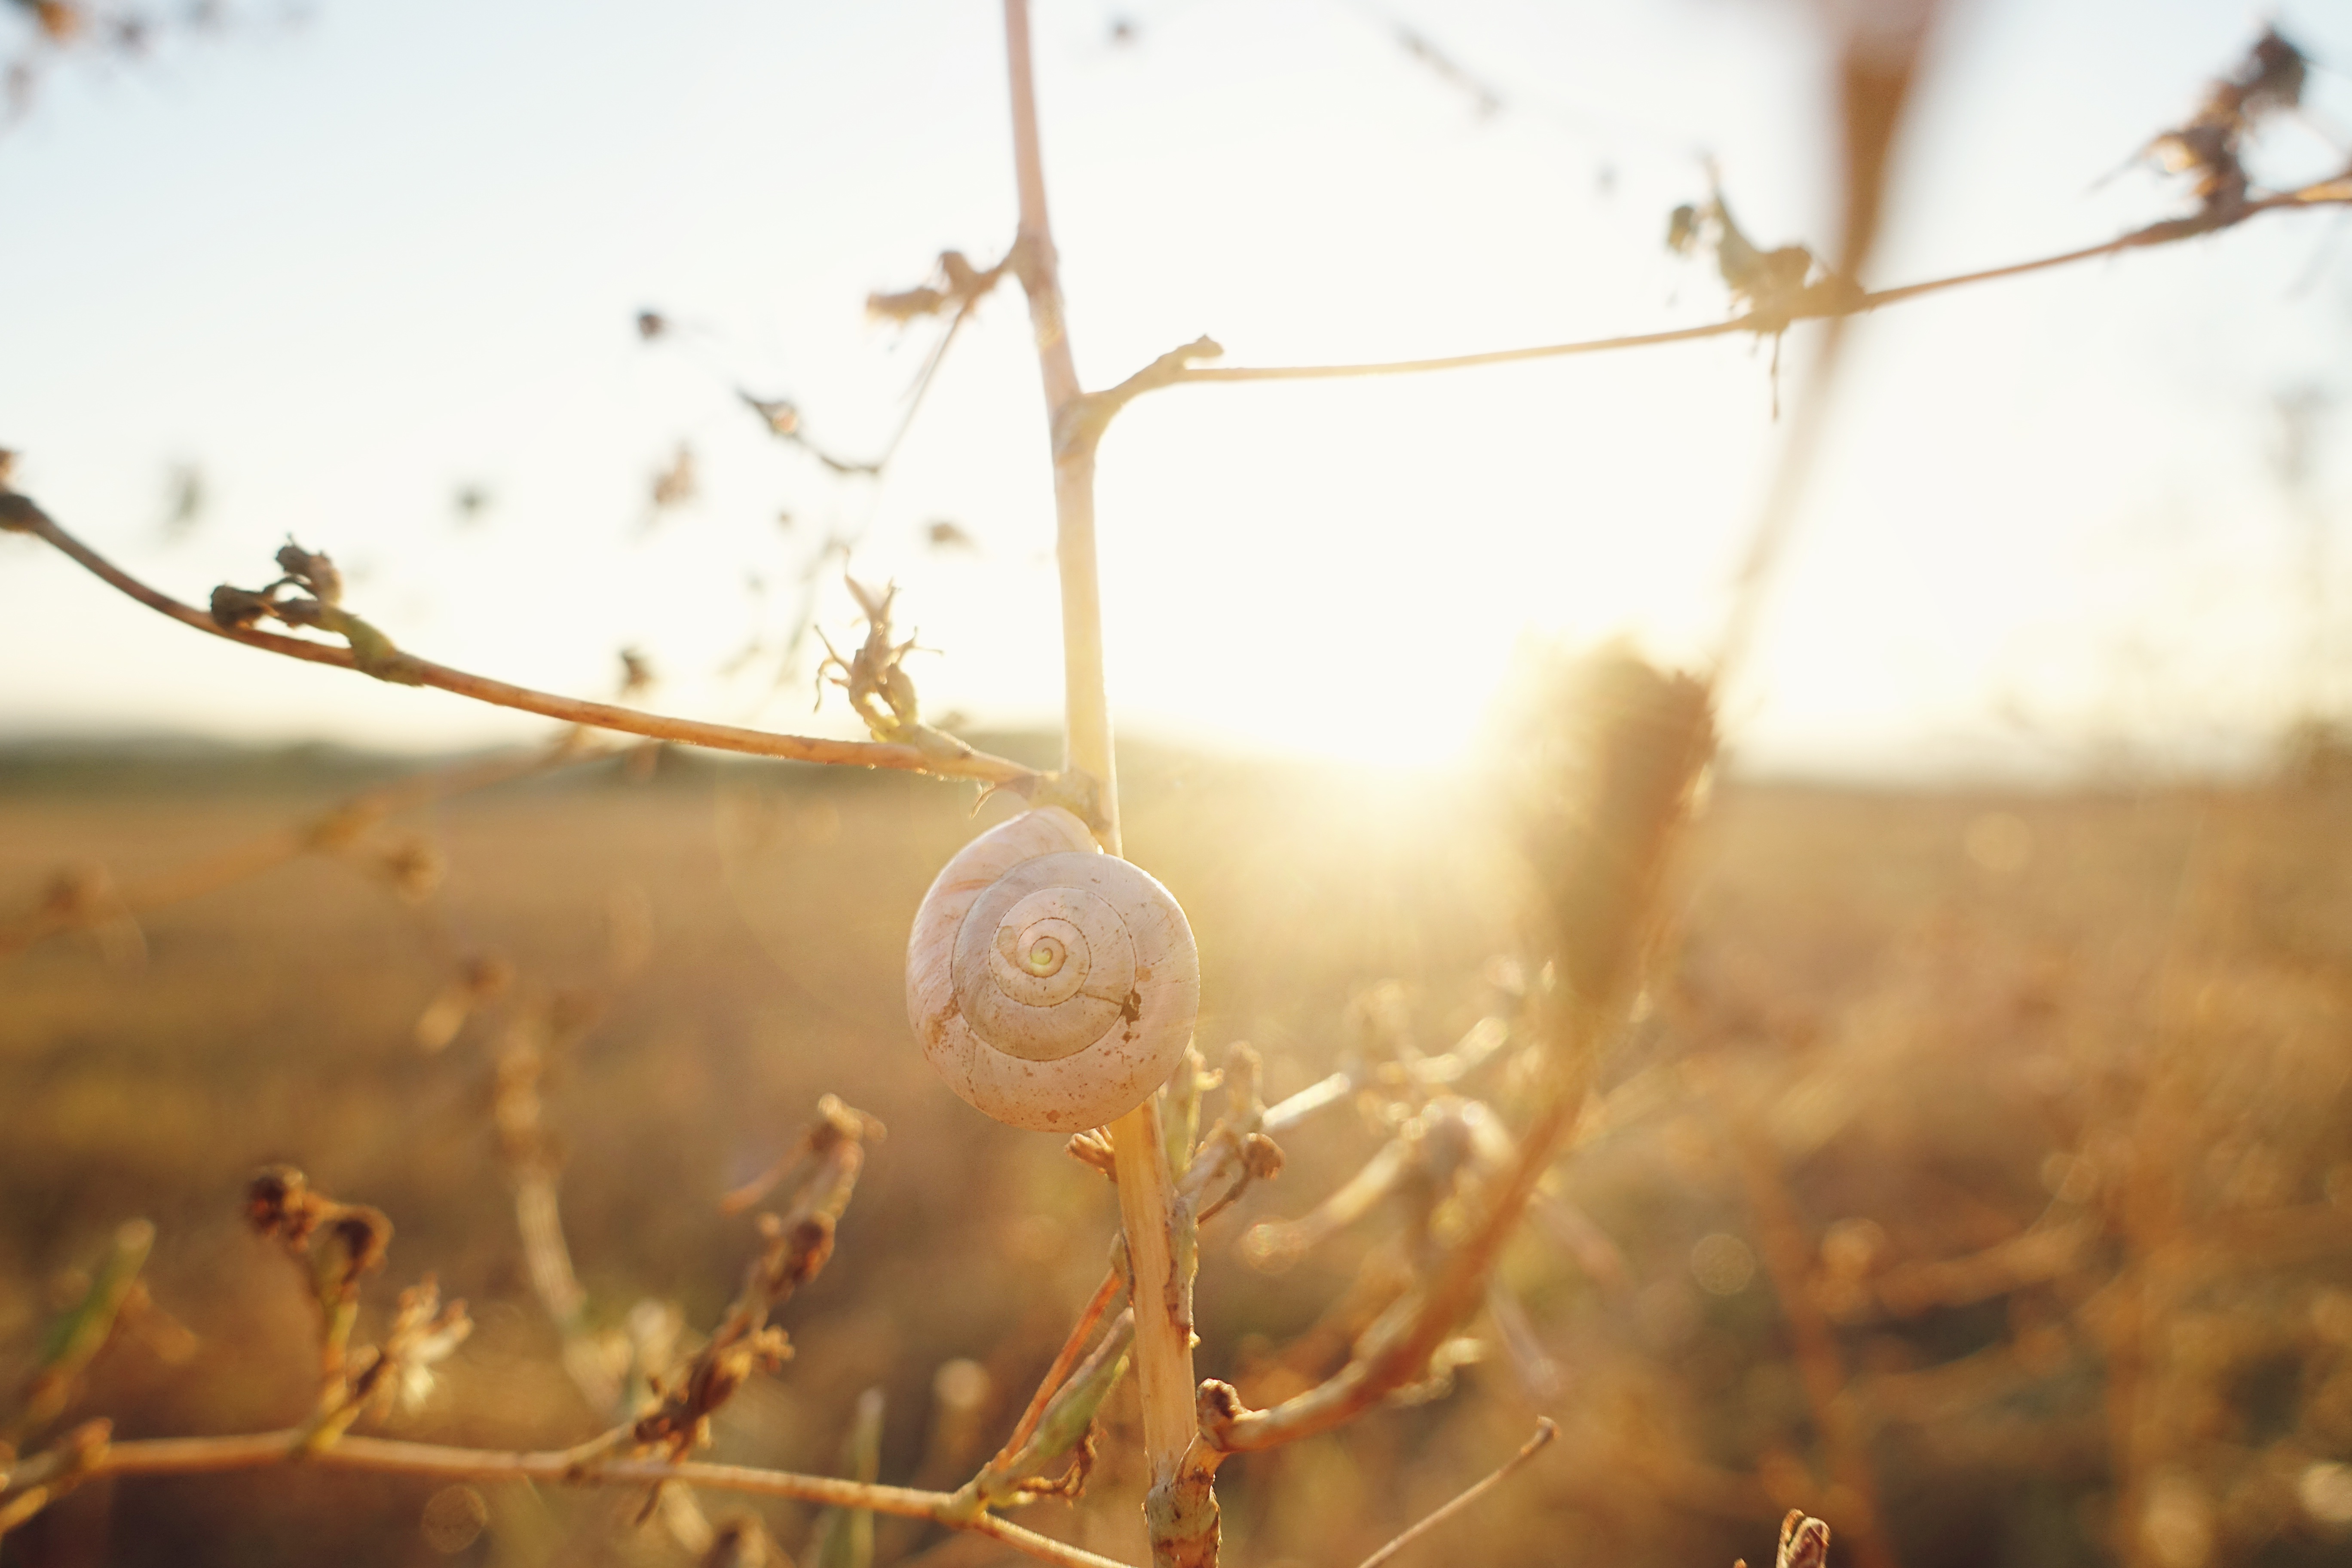
tree, water, nature, grass, branch, light, plant, photography, sunlight, morning, leaf, flower, reflection, autumn, season, close up, macro photography, atmospheric phenomenon